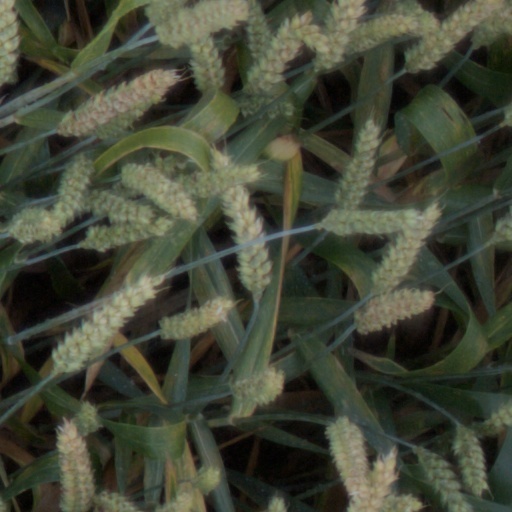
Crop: wheat